Lauffen am Neckar

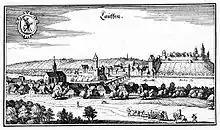
Lauffen C 1640. Illustration by Matthäus Merian's "Topographia Germaniae"

During the Thirty Years' War, Lauffen was the scene of several battles and troop movements. The bridge and the nearby ford proved to be of major strategic significance. In April 1622, a large force belonging to Wilhelm, Duke of Saxe-Weimar and George Frederick, Margrave of Brandenburg-Ansbach assembled at the bridge to engage the imperial troops. Battle was joined at Wimpfen early in May and resulted in victory for the imperial forces. After this defeat, two companies of the Margrave's troops and many Neckargartach farmers took refuge in Lauffen. The town was spared major fighting for several years, but almost 20 years of suffering were still to come.